Coffee production in Ethiopia

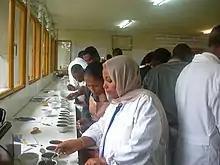
A training seminar for coffee tasters (cuppers) in 2003

Ethiopia is the world's fifth largest producer of coffee, and Africa's top producer, with 496,200 tonnes in 2022. Over 4 million small-scale farmers produce coffee. Half of the coffee is consumed by Ethiopians, and the country leads the continent in domestic consumption. The major markets for Ethiopian coffee are the EU (about half of exports), East Asia (about a quarter) and North America. The total area used for coffee cultivation is estimated to be about . The exact size is unknown due to the fragmented nature of the coffee farms. The way of production has not changed much, with nearly all work, cultivating and drying, still done by hand.